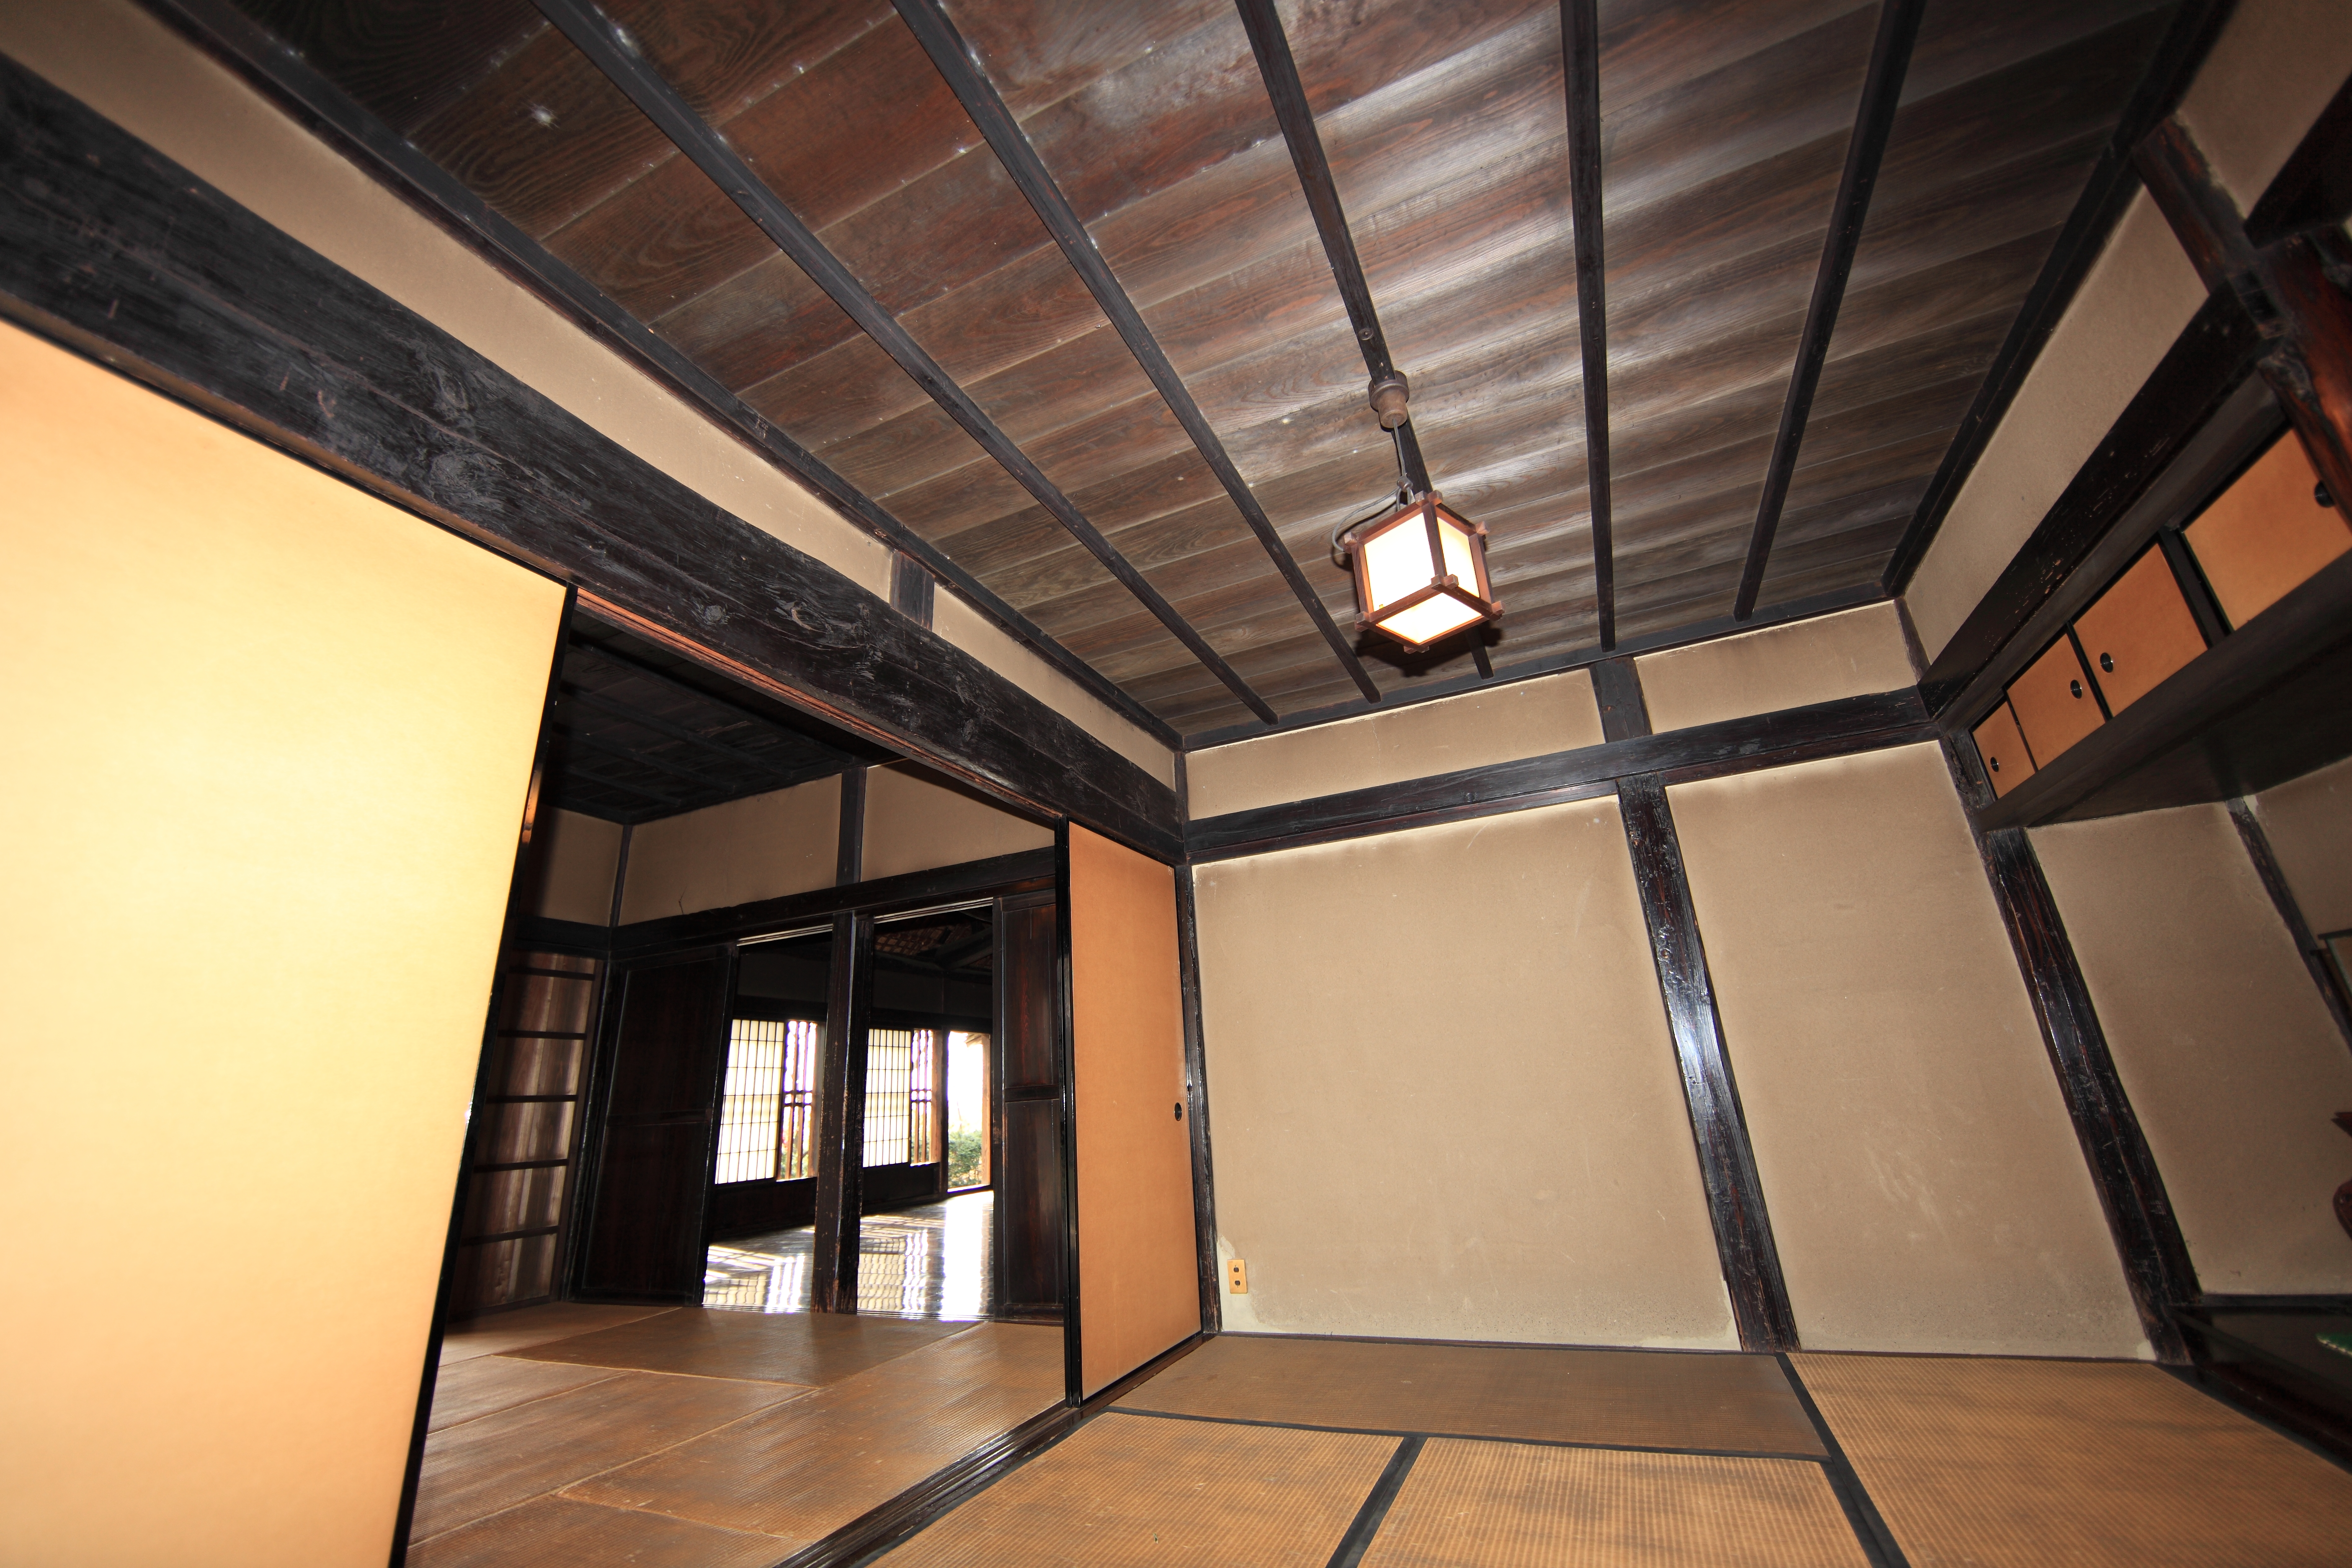
architecture, wood, house, floor, interior, home, ceiling, high, hall, park, loft, property, living room, professional, room, lighting, interior design, design, japanese, 5d, style, hires, tourist attraction, estate, lobby, markii, traditional, hi, res, resolution, chiba, kisarazu, anzai, ohdayamakouen, daylighting